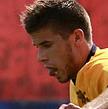
Age: 20